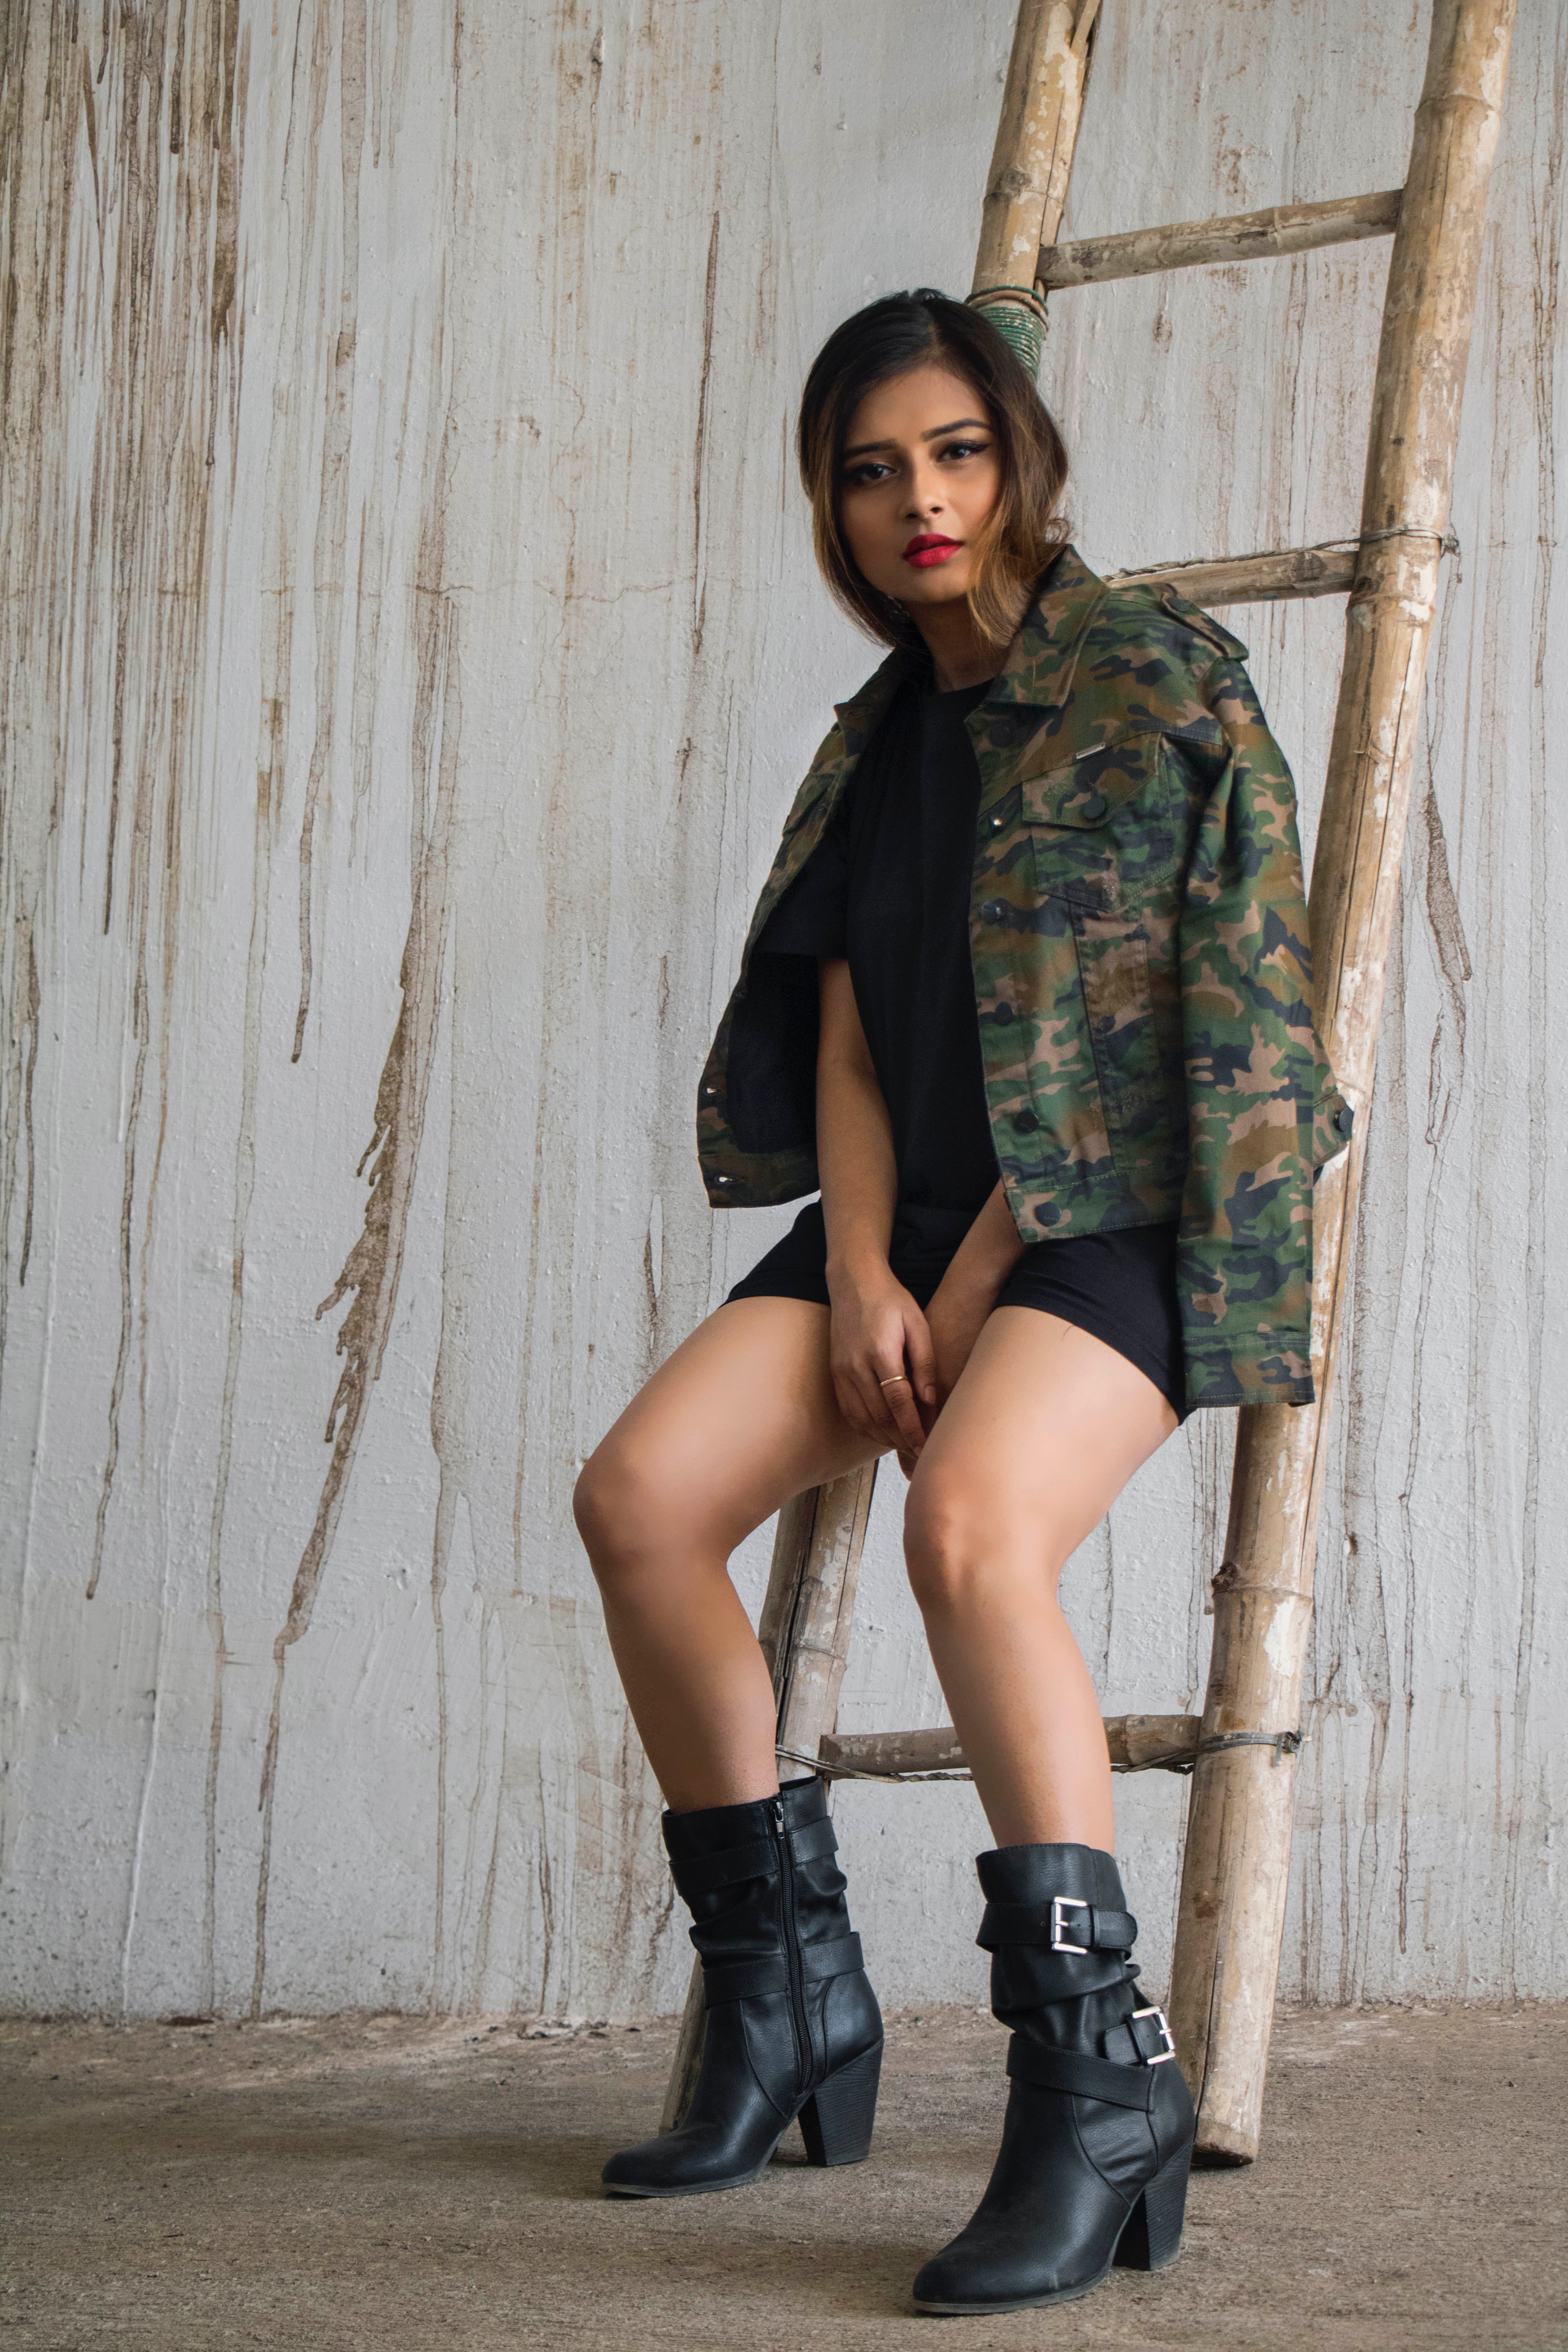
clothing, boot, footwear, leg, fashion, beauty, knee, thigh, model, Knee high boot, joint, riding boot, photo shoot, street fashion, human leg, design, outerwear, pattern, photography, long hair, cowboy boot, shorts, brown hair, jacket, leather, shoe, camouflage, black hair, fur, fashion model, sitting, style